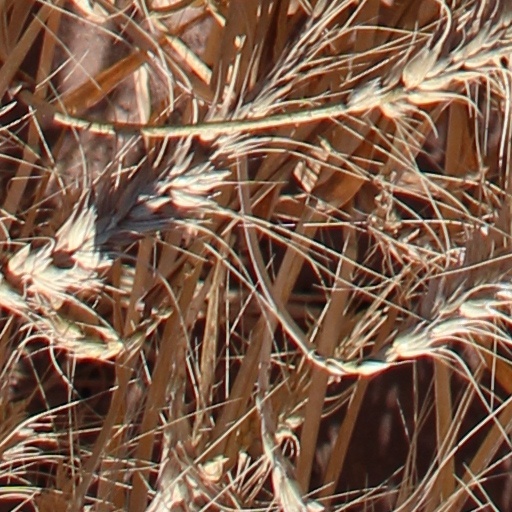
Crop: wheat